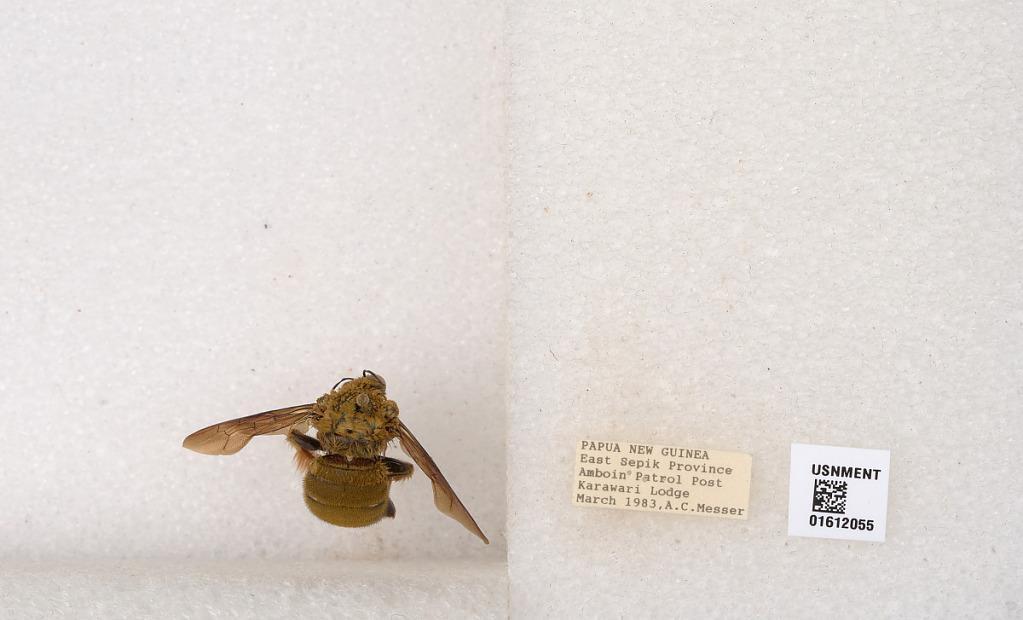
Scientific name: Xylocopa (Koptortosoma) sp.
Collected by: A. Messer
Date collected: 1983-3-1
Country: Papua New Guinea
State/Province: East Sepik
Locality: Amboin Patrol Post, Karawari Lodge